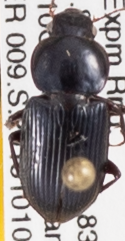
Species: Discoderus robustus
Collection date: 2018-10-10
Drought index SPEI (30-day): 1.382
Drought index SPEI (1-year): -0.656
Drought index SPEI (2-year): -1.45